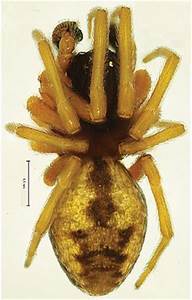
Label: spider